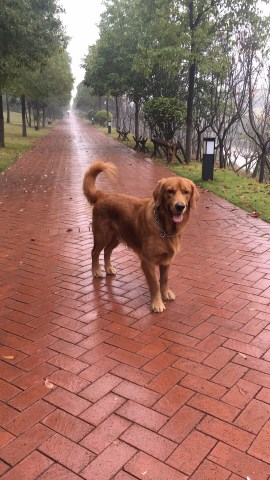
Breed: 5355-n000126-golden_retriever